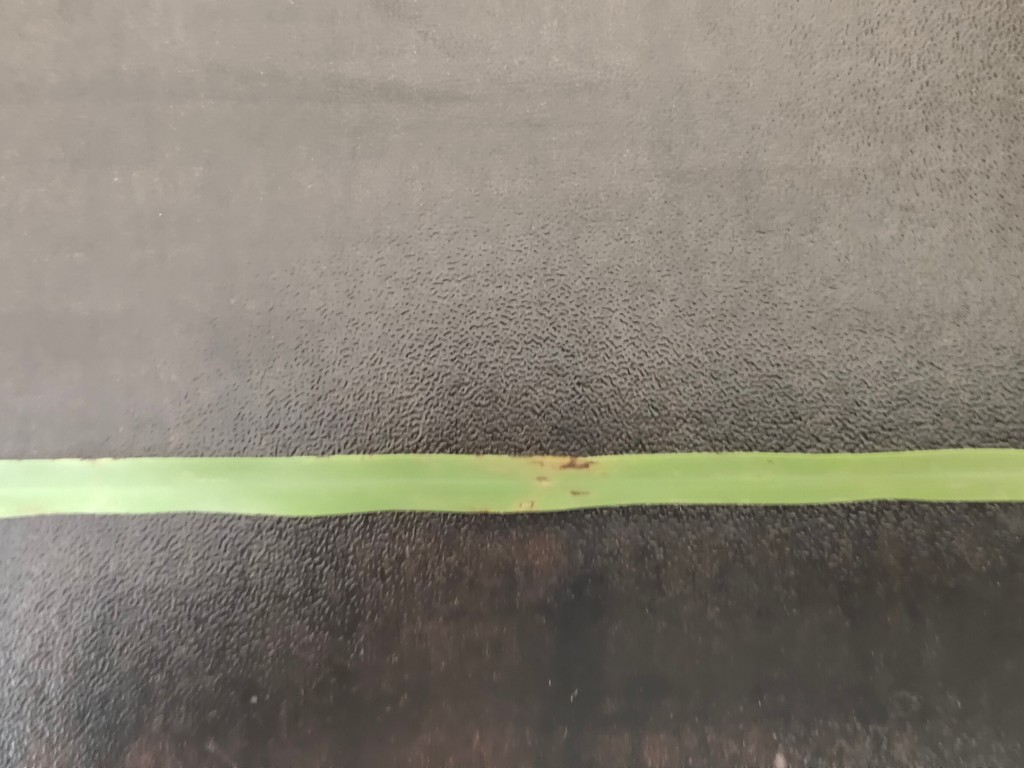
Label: Unhealthy